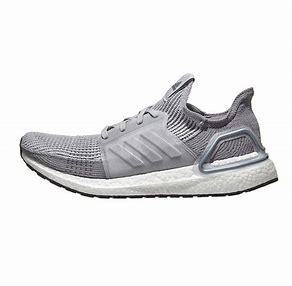
Brand: Adidas
Model: Ultra Boost 19